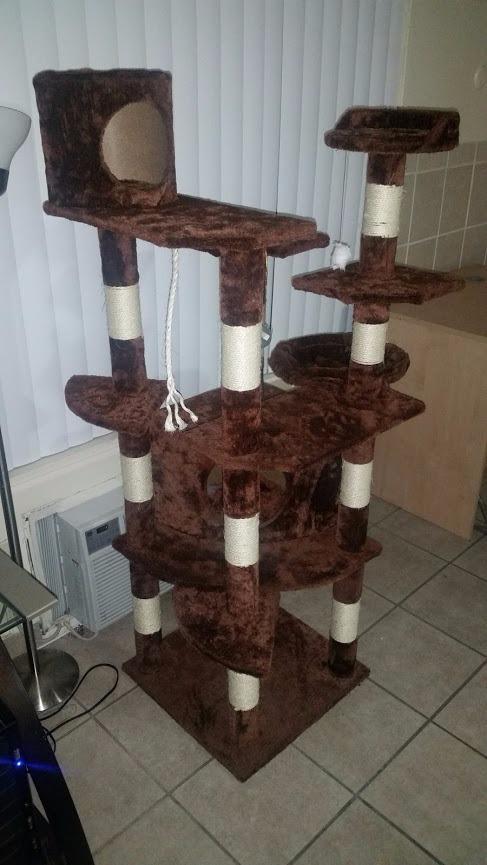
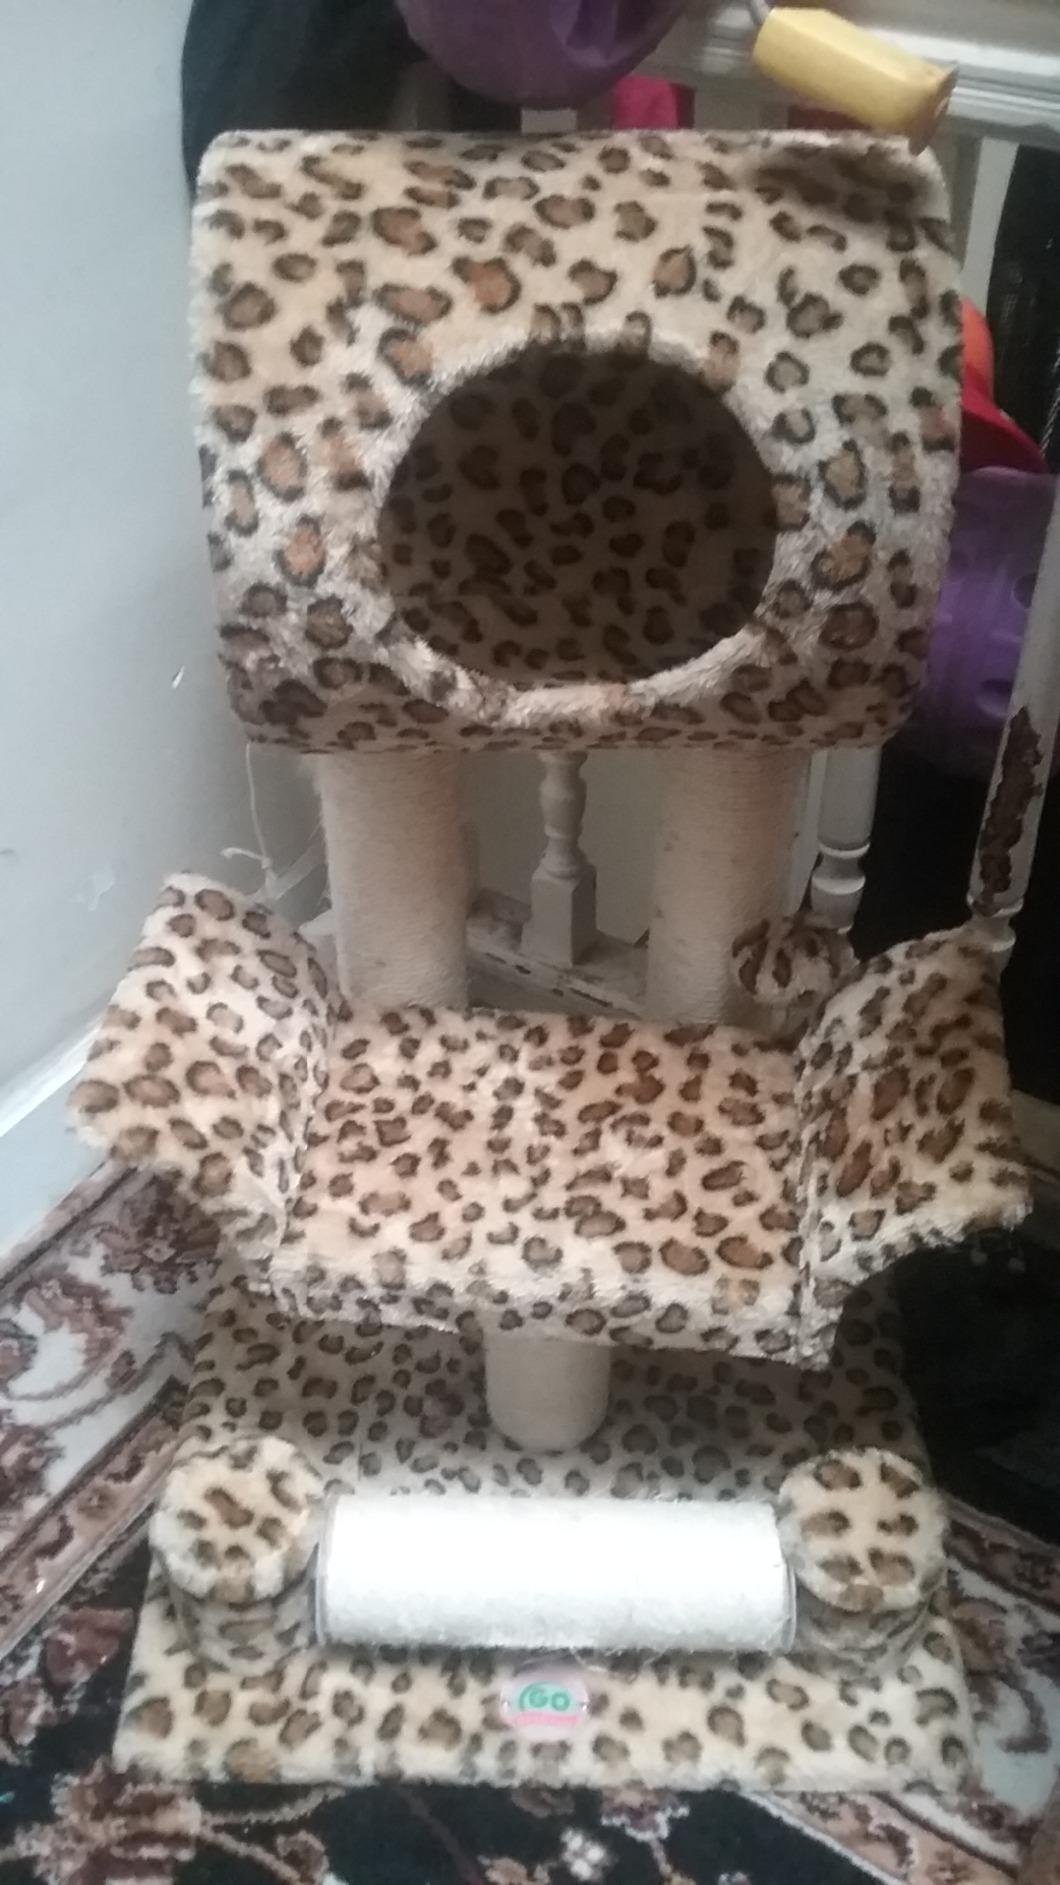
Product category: items_cat tree
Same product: no